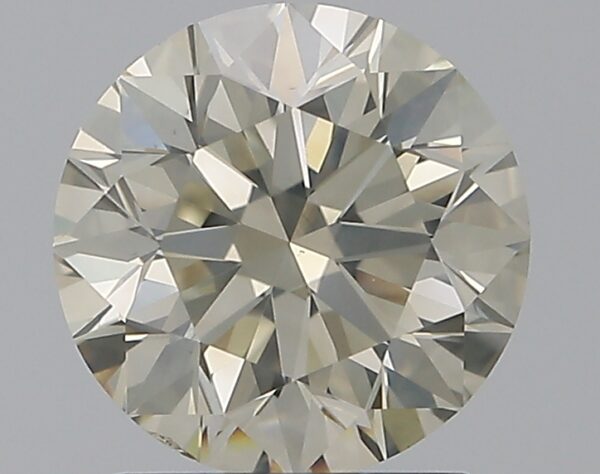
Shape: round
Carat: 1.5
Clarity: SI2
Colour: L
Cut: EX
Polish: EX
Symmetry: EX
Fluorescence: N
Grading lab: IGI
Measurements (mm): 7.28 x 7.23 x 4.57